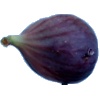
Label: fig